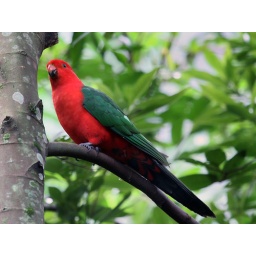
Resplendant in his sleek red and green coat. Taken at O'Reilleys on the Lamington Plateau. This bird is wild.